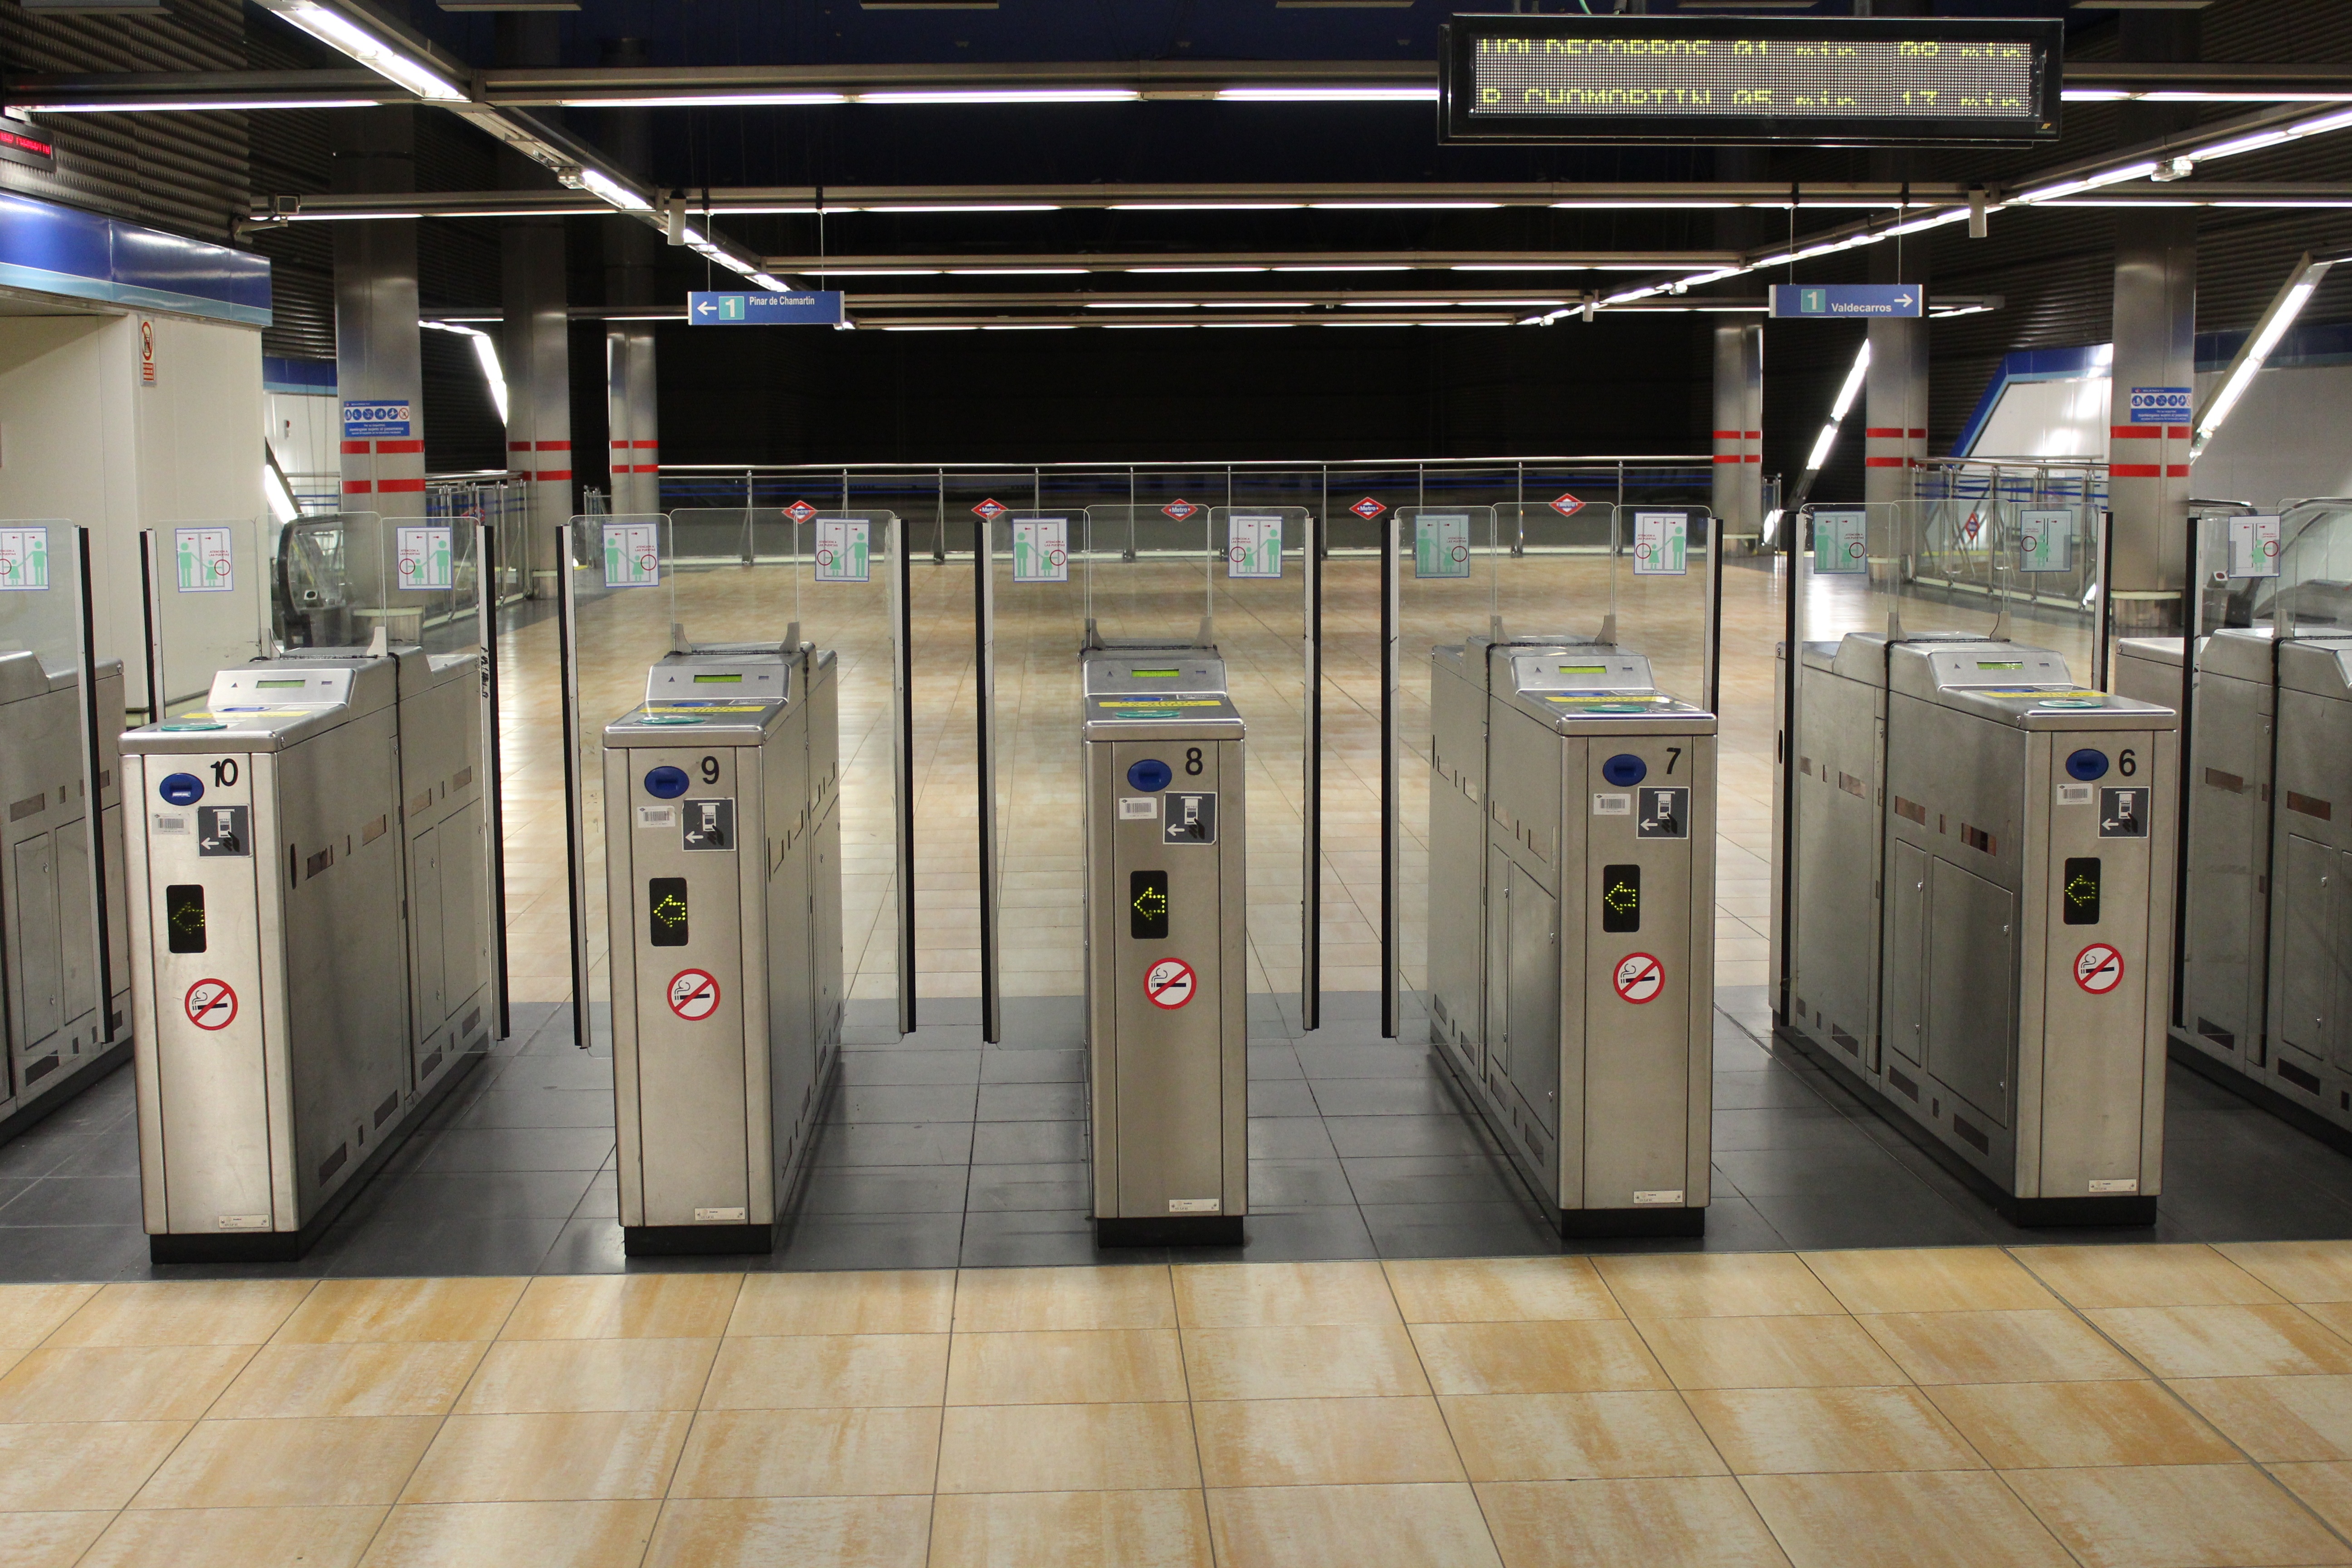
metro, transport, lathe, public transport, metro station, box office, rapid transit